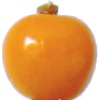
Label: physalis